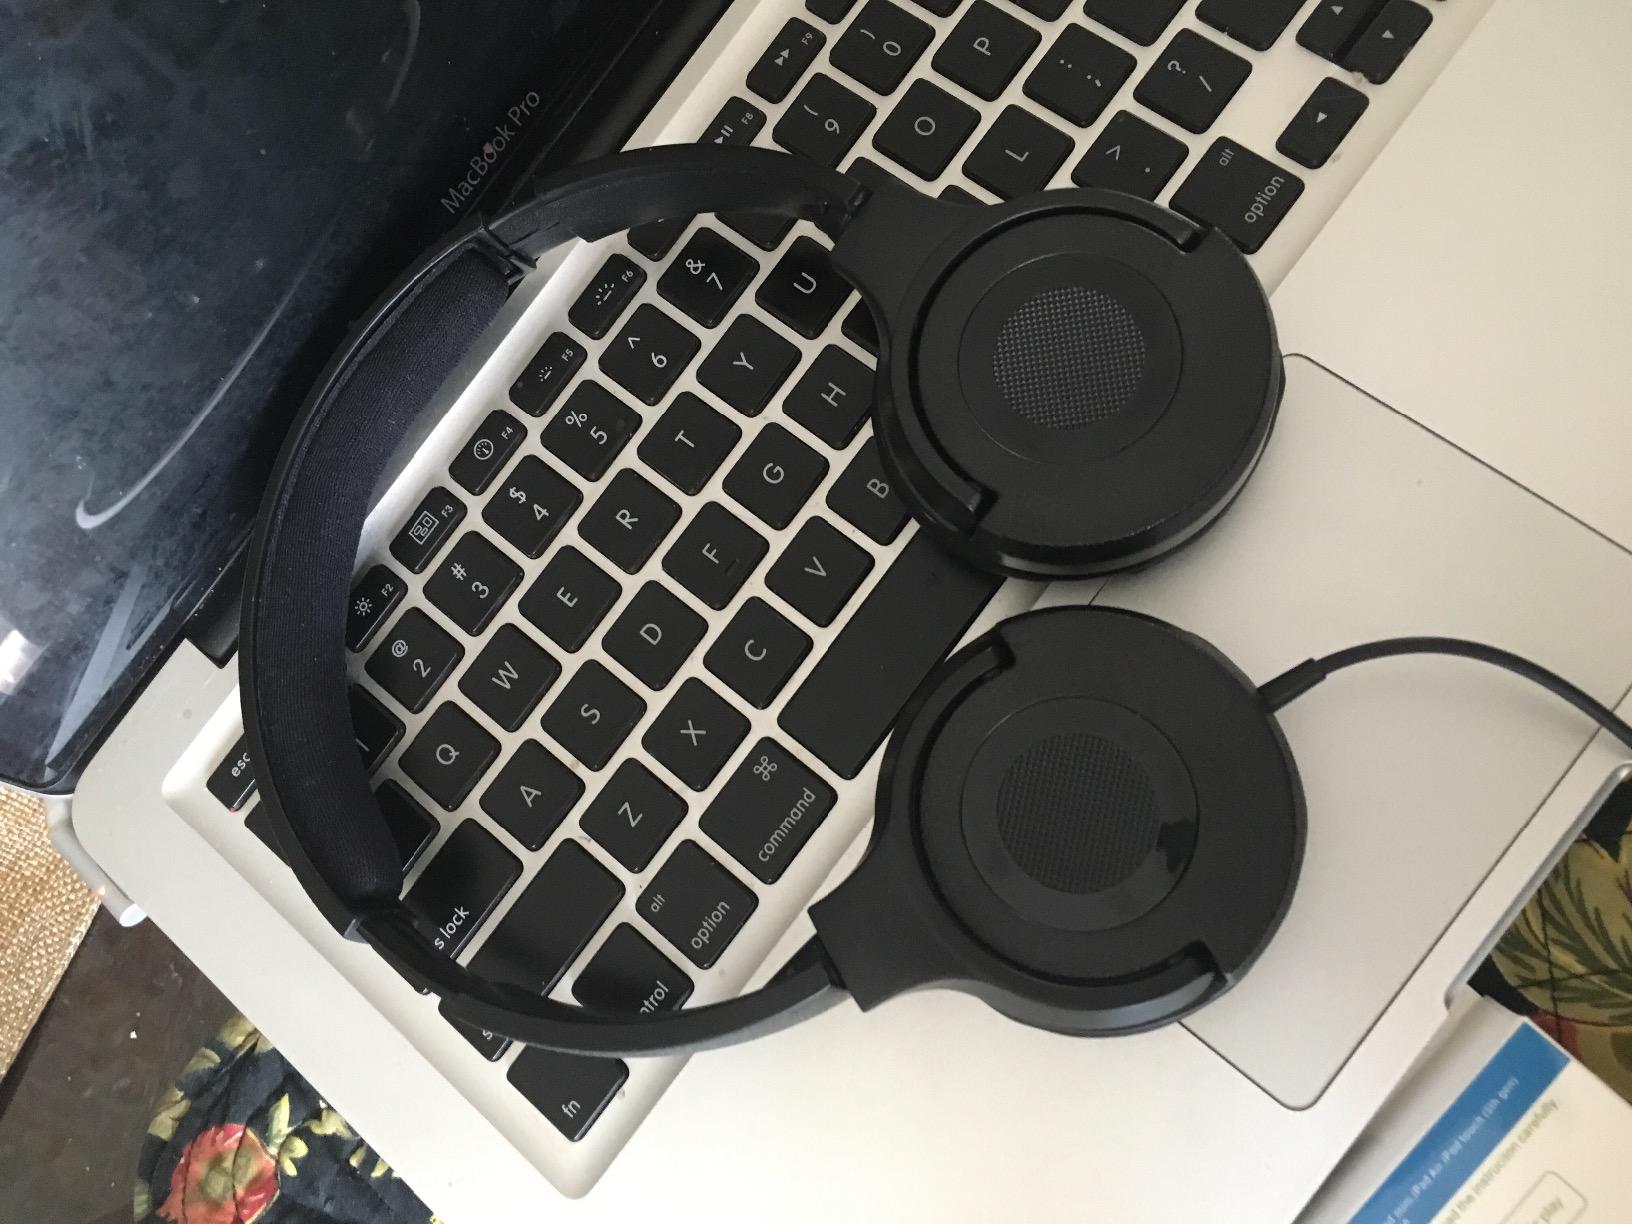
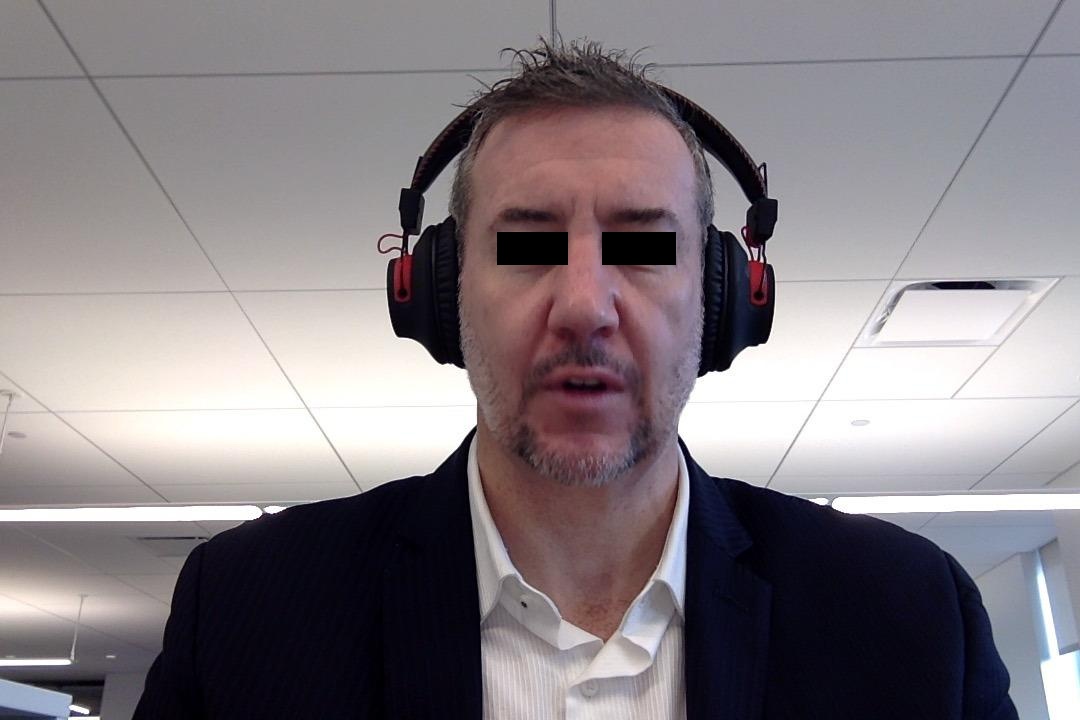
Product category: headphones
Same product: no